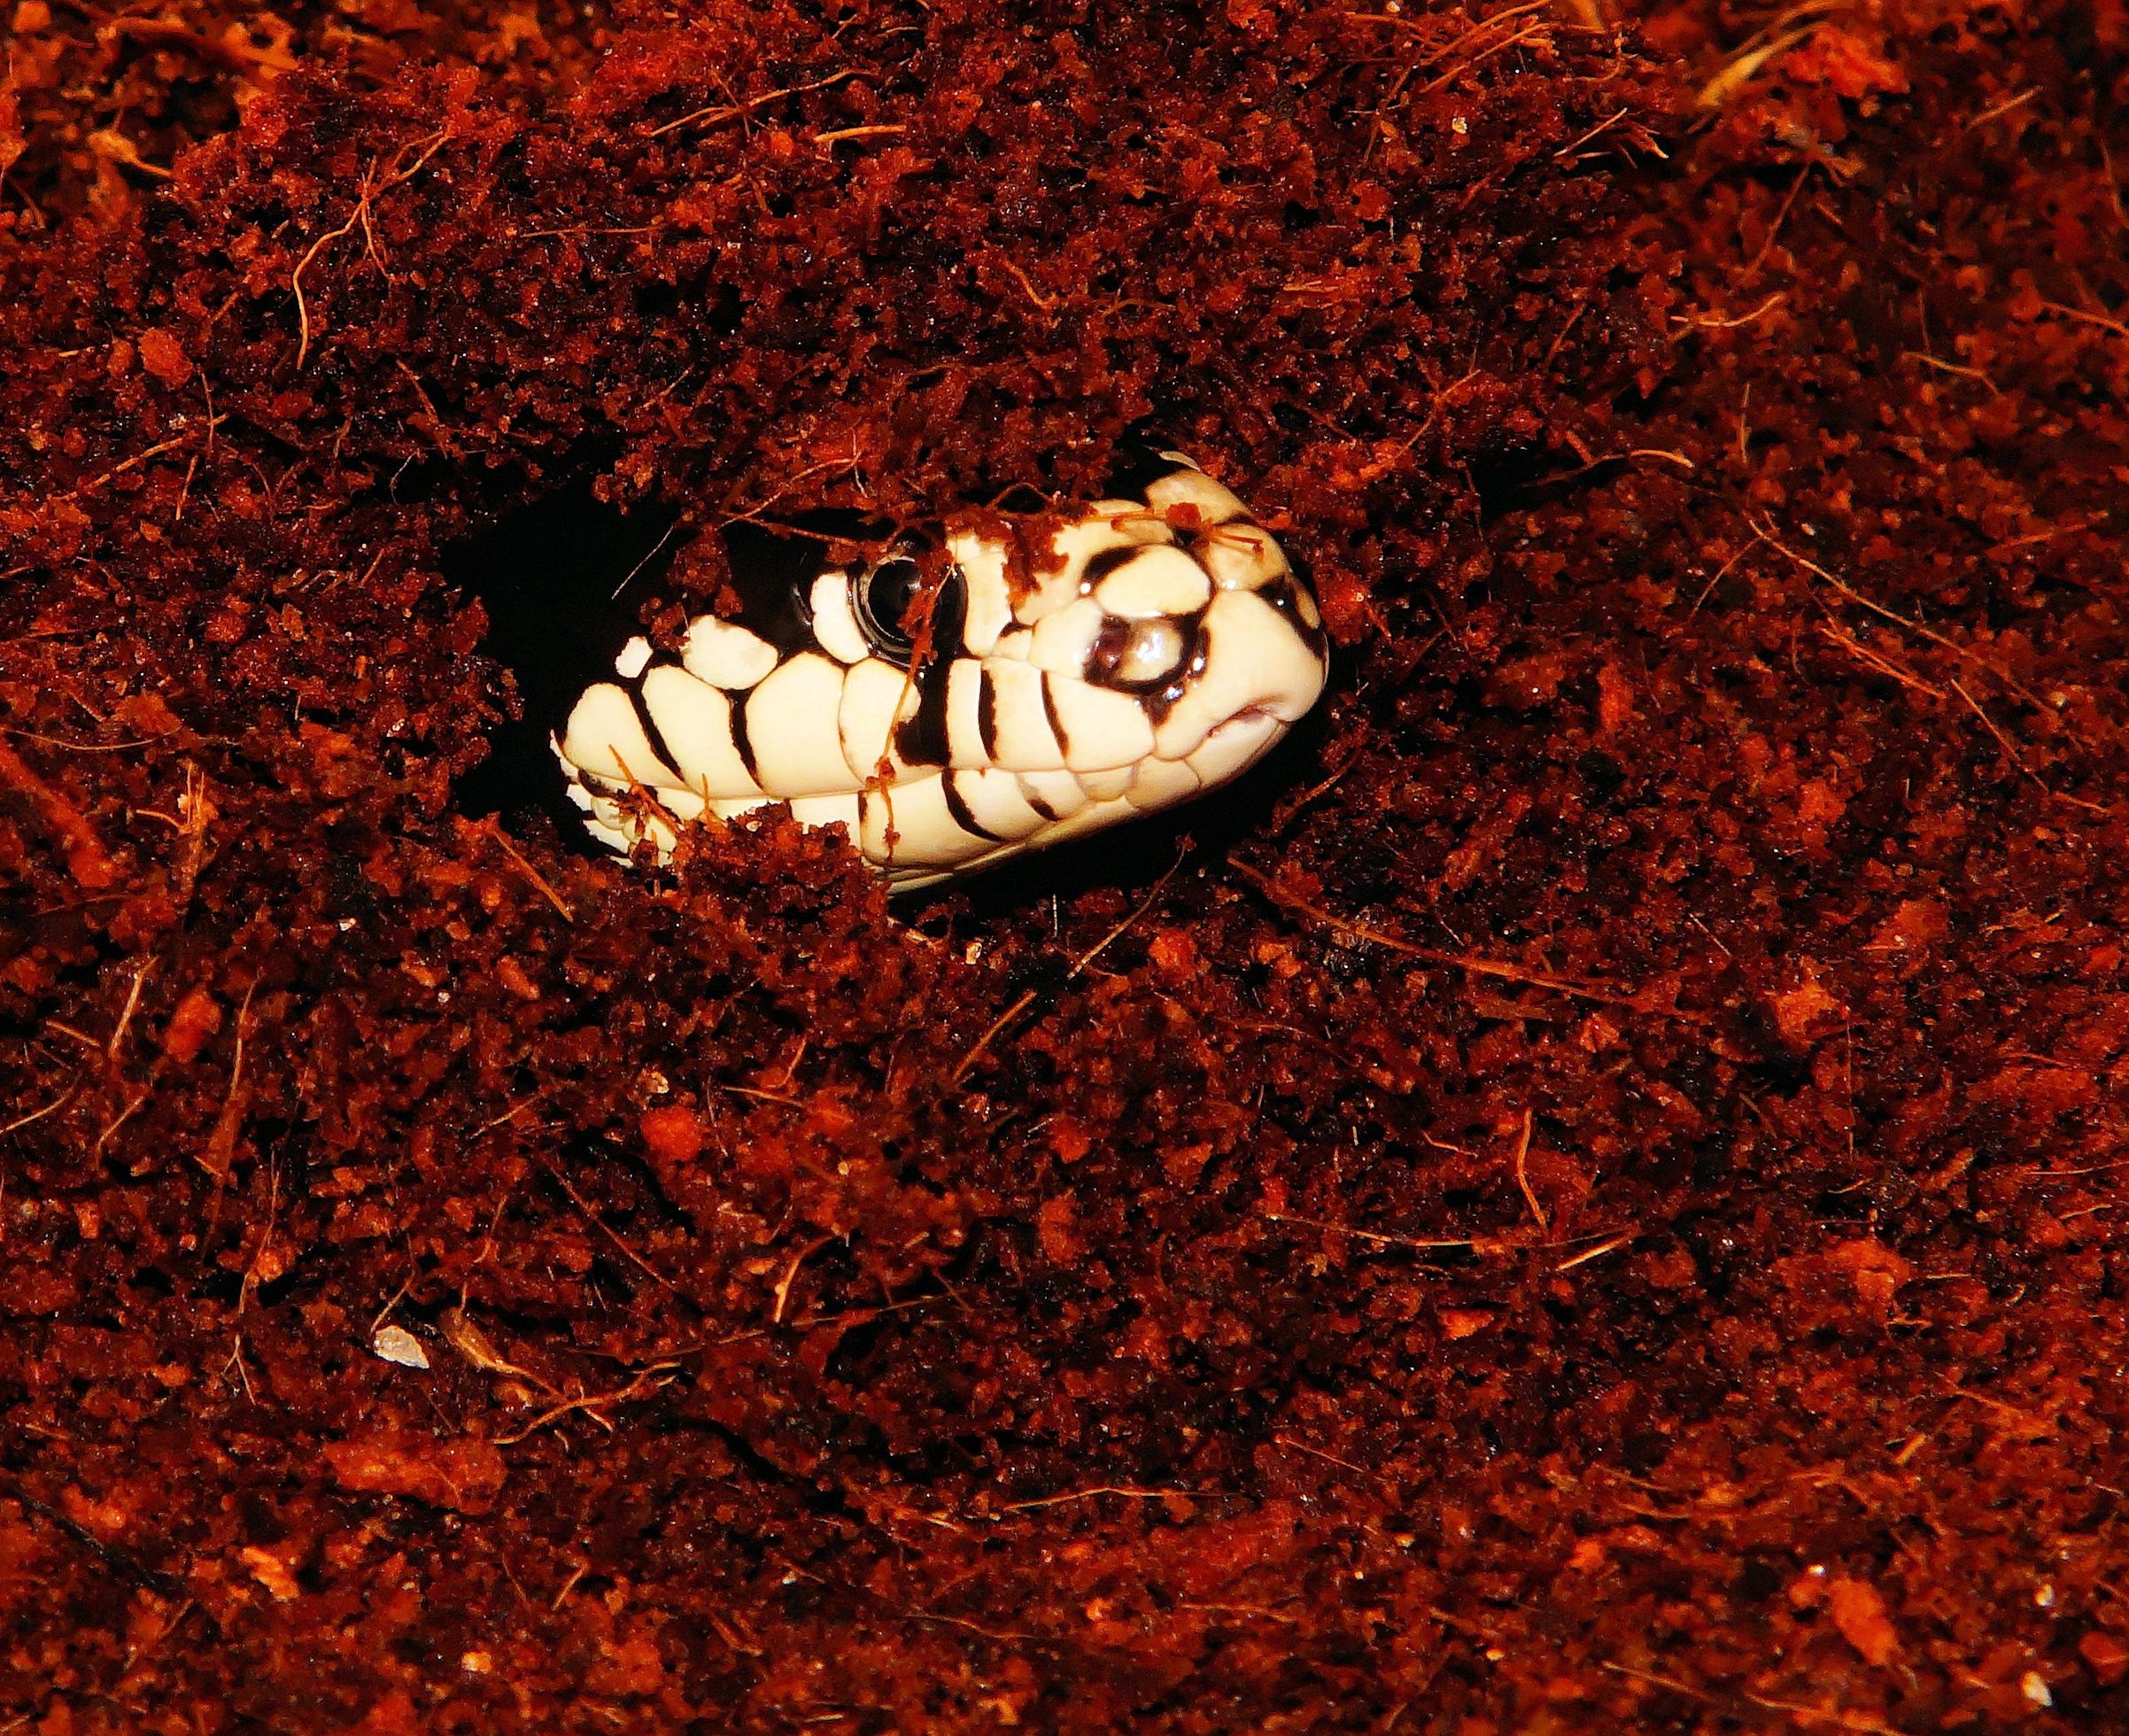
leaf, flower, red, autumn, soil, reptile, scale, close, hide, snake, foraging, snakehead, chain natter, california getula